Louis-Simon Boizot

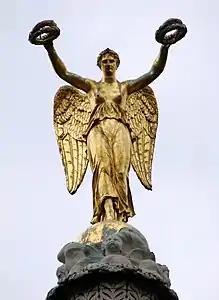
gilded "Victory" at the 1808 Fontaine du Palmier

Boizot's models for seated reading and writing female figures, conventionally called "L'Étude" and "La Philosophie" (1780), originally destined to be executed in Sèvres biscuit porcelain, were also copied in gilt-bronze by the "ciseleur-doreur" François Remond and assembled as mantel clocks retailed by the "marchand-mercier" Dominique Daguerre. Three were purchased for Louis XVI at Saint-Cloud; examples are in numerous public collections.